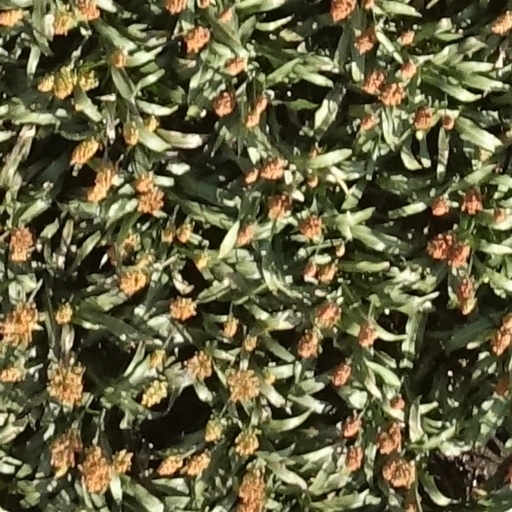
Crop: sorghum